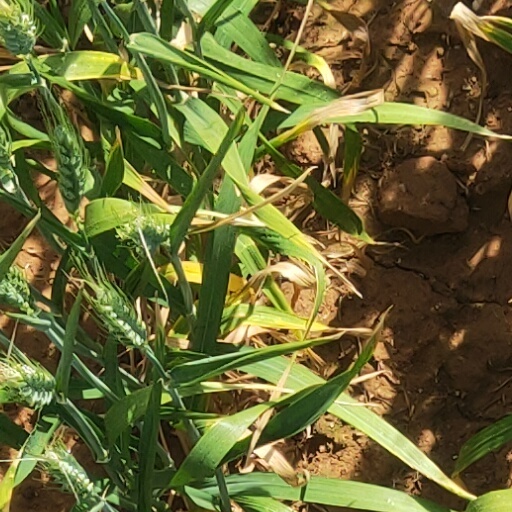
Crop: wheat